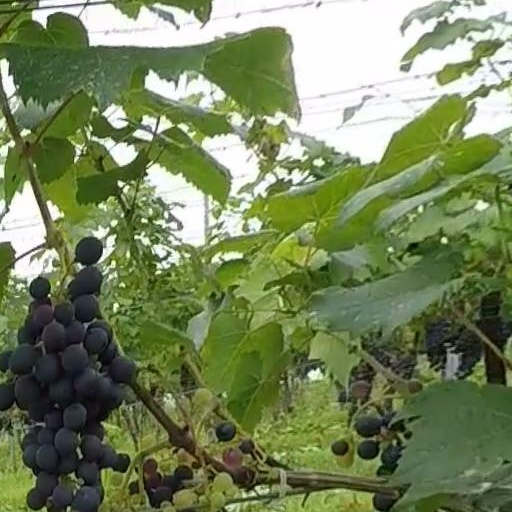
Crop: grape